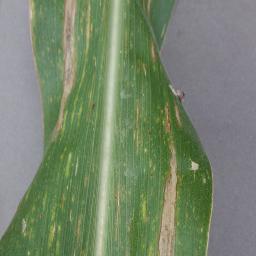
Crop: corn
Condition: (maize)_northern_blight